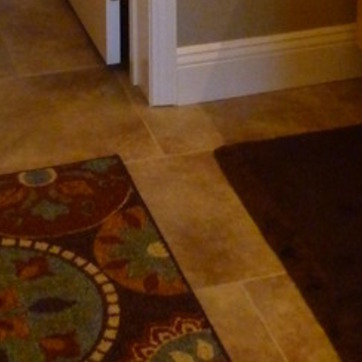
Material: tile